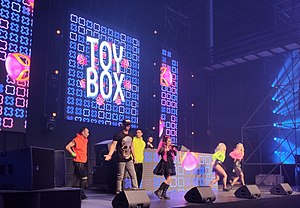
Toy-Box
Toy-Box er et dansk eurodance band, som var aktivt i perioden 1995-2003 og igen fra 2011. Toy-Box består af Amir El-Falaki og Aneela Mirza. Mirza blev født den 8. oktober 1974 i Hillerød, Danmark til en halv-pakistansk og halv-iransk mor og en indisk far til iranske herkomst. Mirzas forældre mødtes for første gang i Indonesien, før de kom til Danmark. Amir El-Falaki blev født den 12. august 1973 i København, Danmark til de marokkanske forældre. Aneela har forsøgt at starte en solo karriere efter ToyBox.